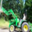
Label: tractor